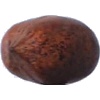
Label: Nut Pecan 1